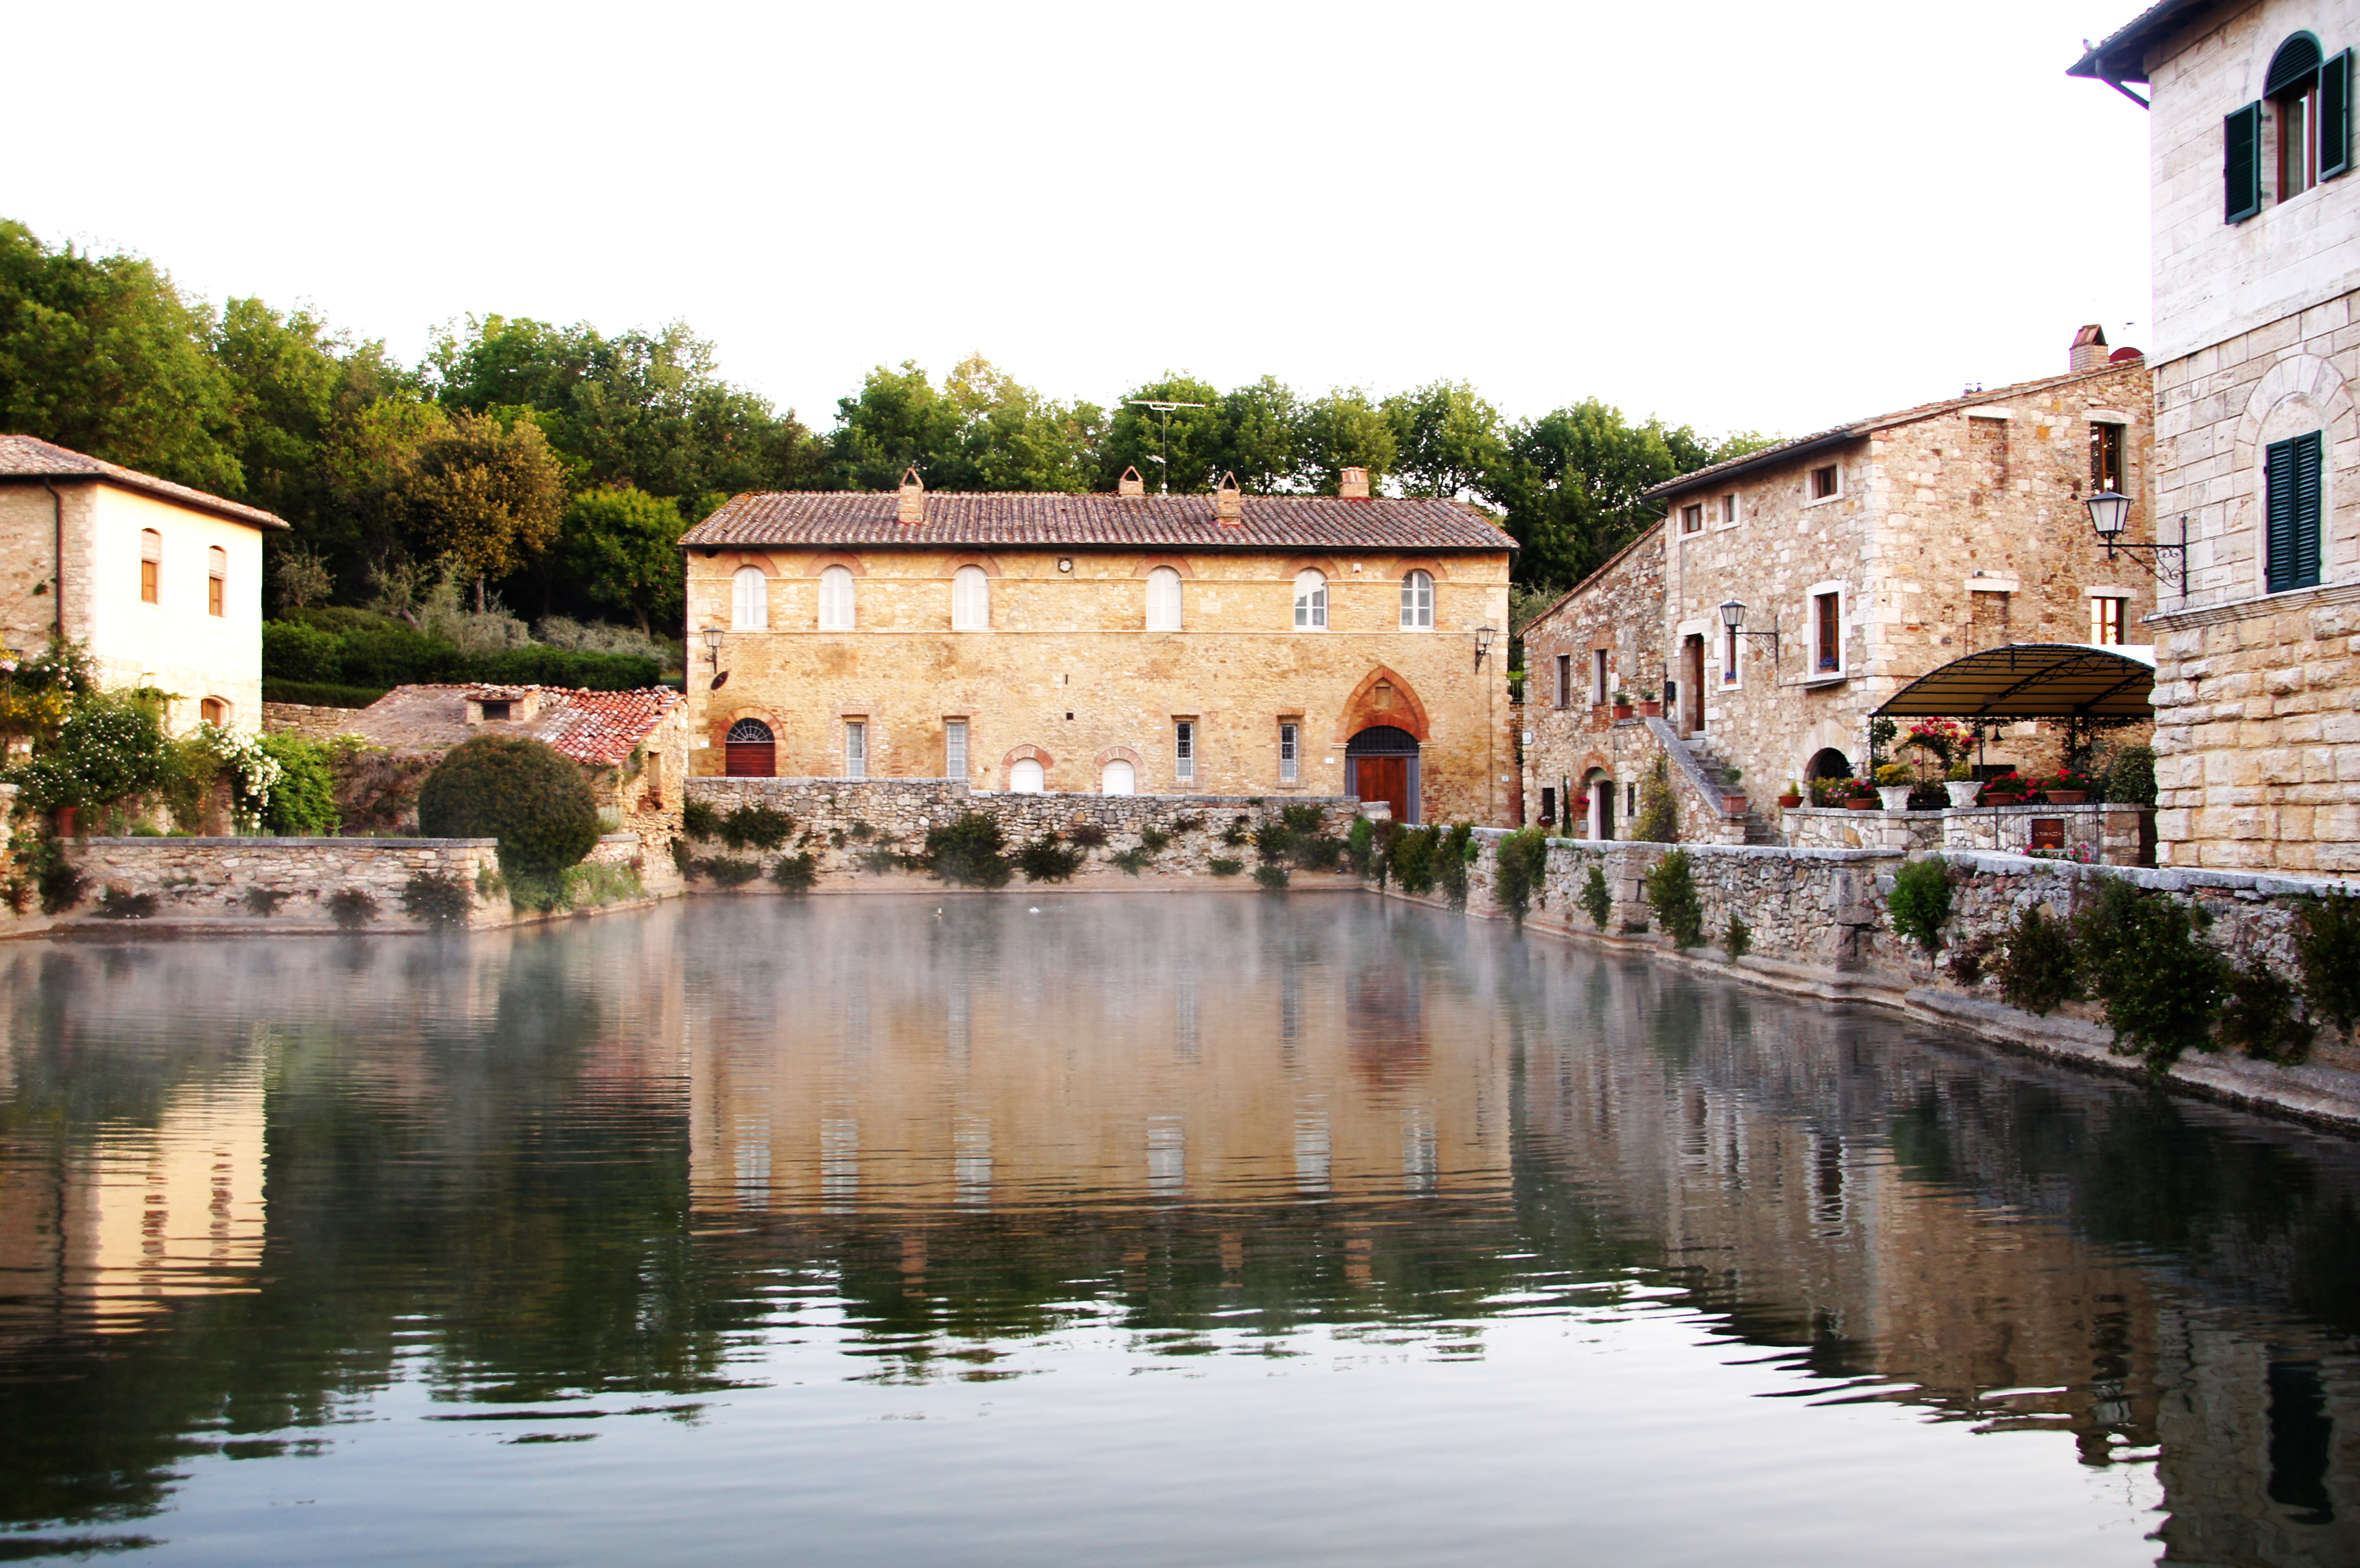
italy, tuscany, tarkovsky, nostalgia, santa, bath, hot spring, reflection, water, waterway, tree, estate, river, city, building, sky, watercourse, villa, canal, facade, water castle, tourism, chateau